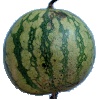
Label: Watermelon 1